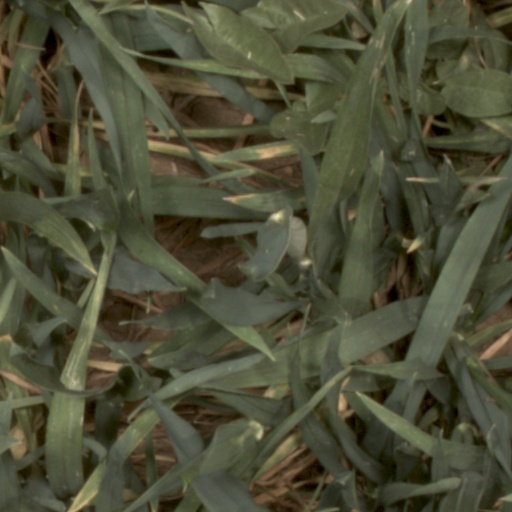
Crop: wheat